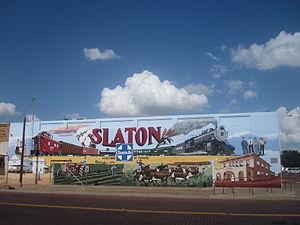
Slaton est une ville située au sud-est du comté de Lubbock, au Texas, aux États-Unis. La ville est fondée en 1911 par O. L. Slaton, un banquier et propriétaire de ranch.